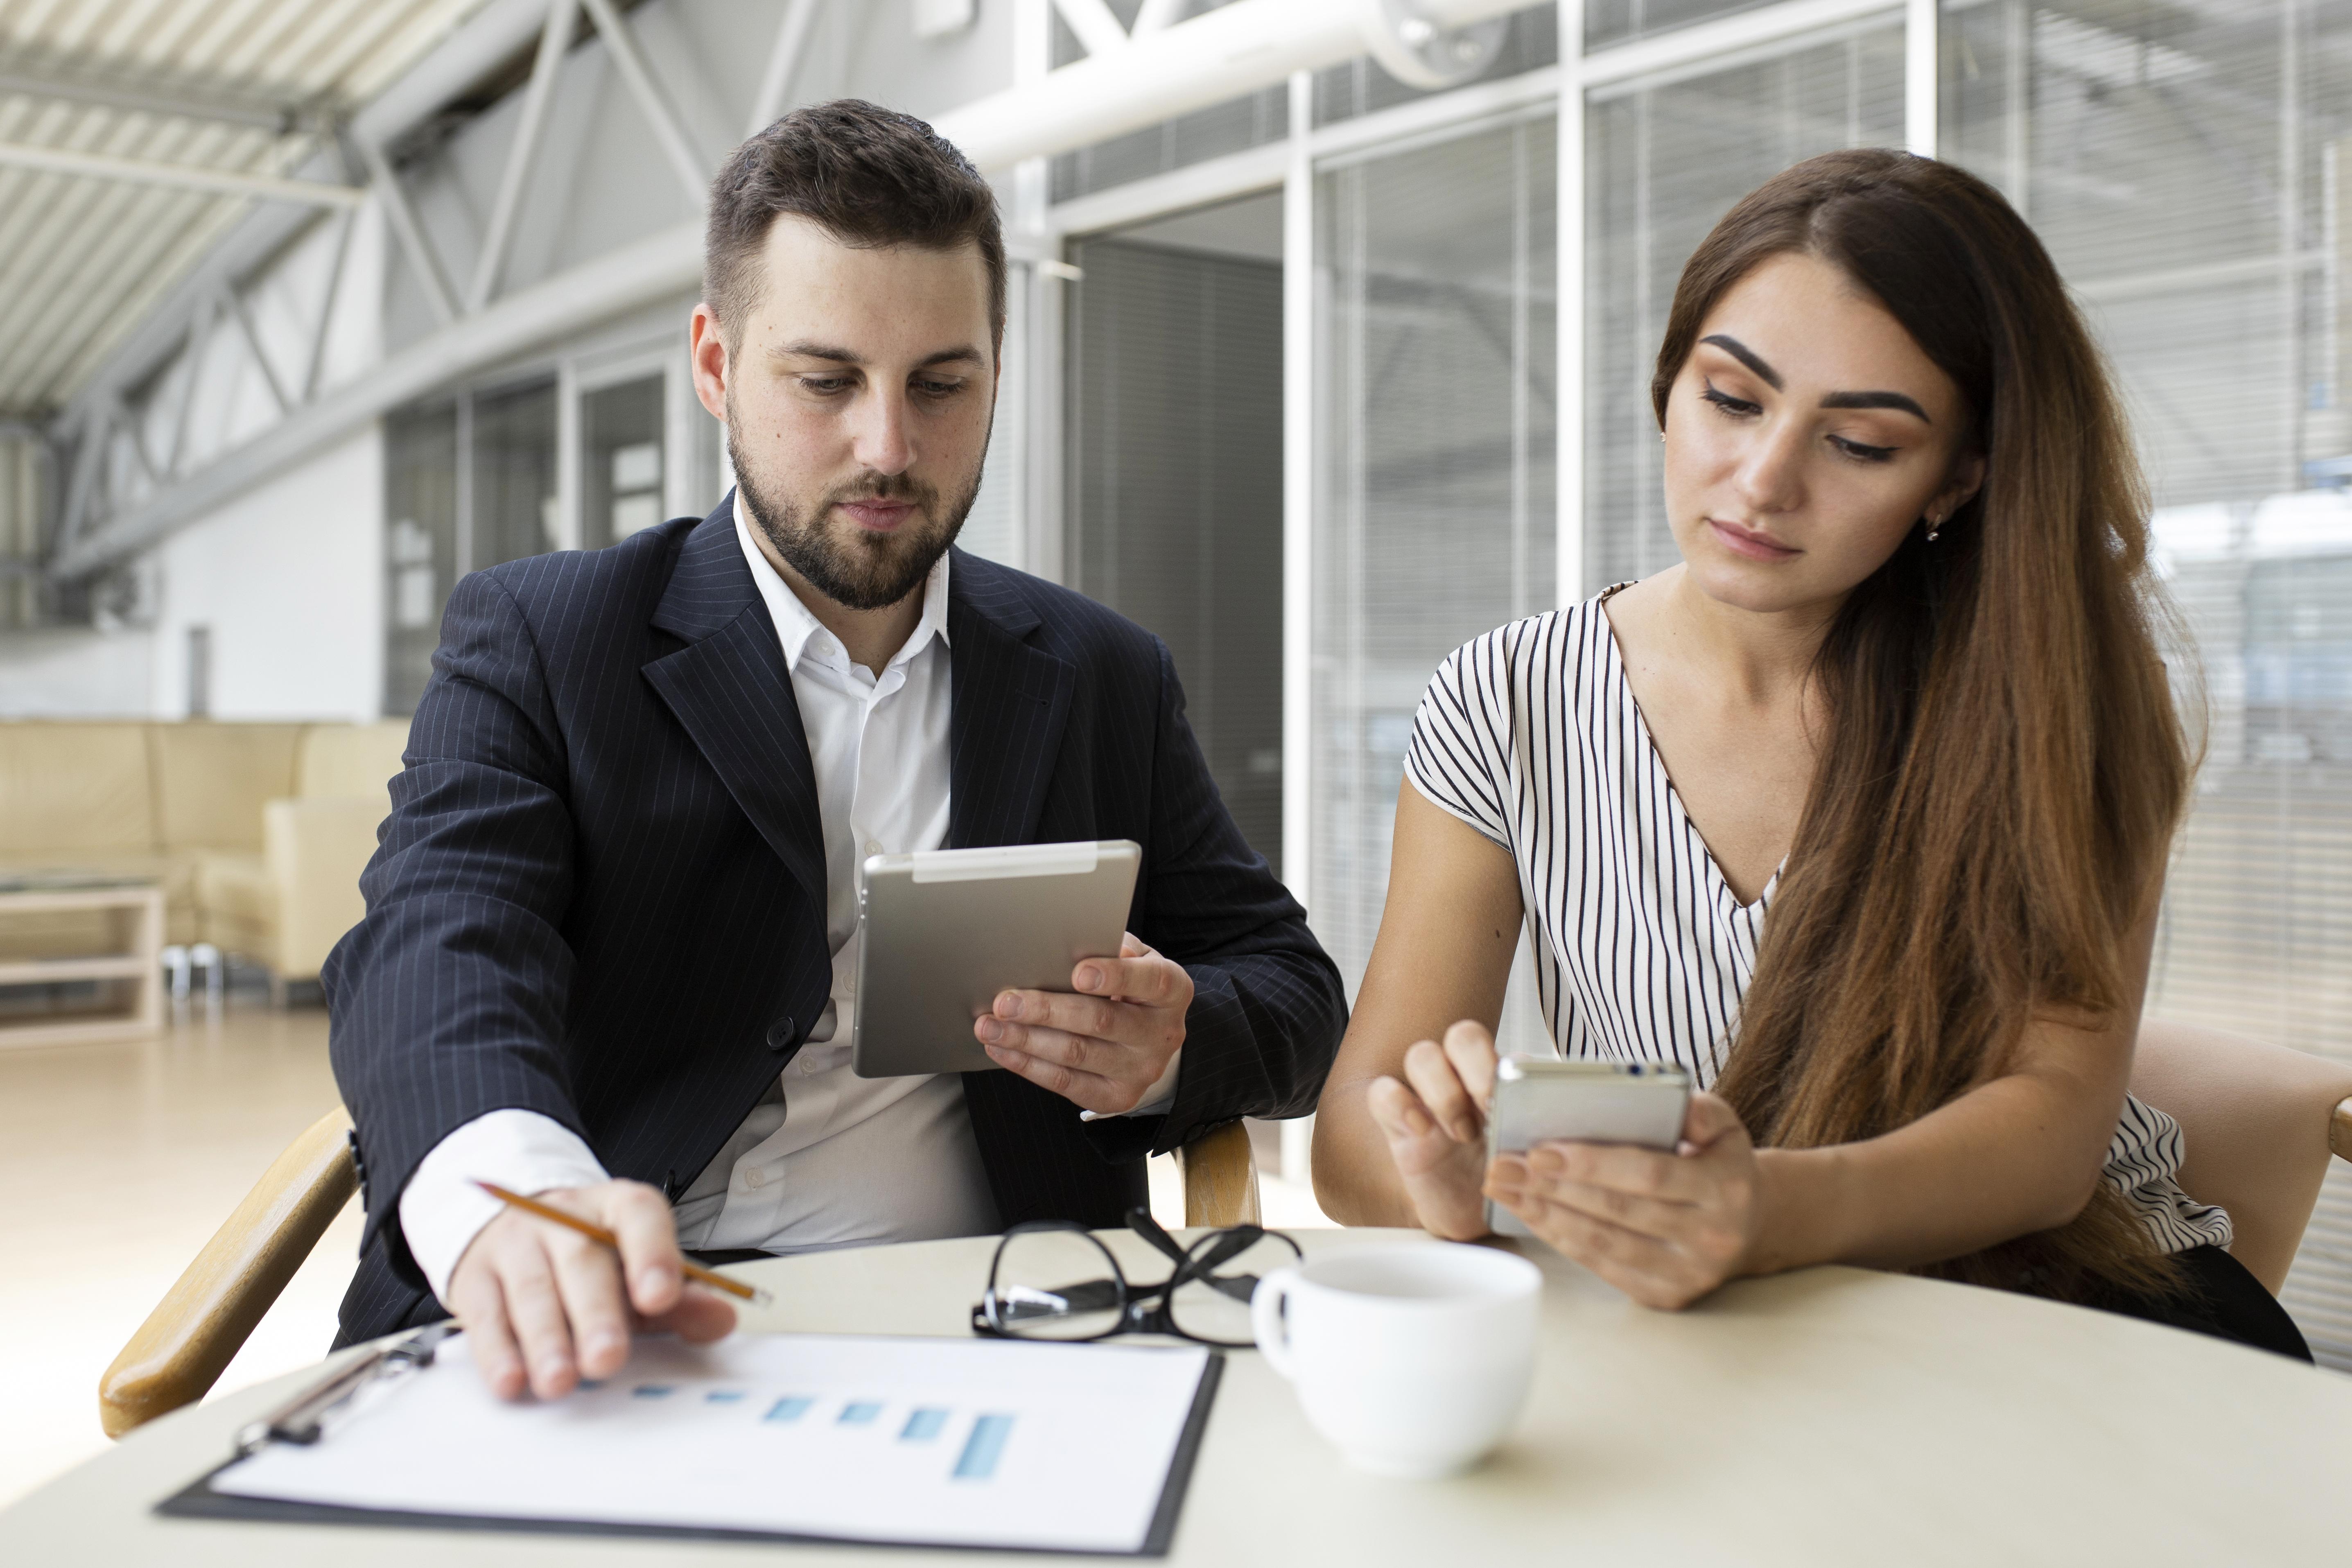
broker, manager, analyst, electronic device, customer, interaction, job, white collar worker, meeting, learning, gadget, communication device, sitting, technology, conversation, management, desk, office equipment, collaboration, office supplies, comfort, businessperson, portable communications device, student, mobile device, mobile phone, hearing, Office instrument, output device, laptop, computer, telephony, company, smartphone, software engineering, tutor